Eish shamsi

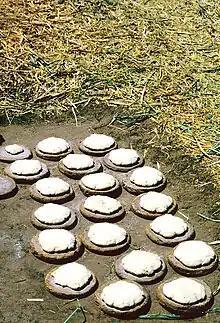
Shamsi bread being prepared in Luxor

The shape of the bread is determined by the pattern of the scoring, which is done with a needle. The common way to do it is making slits all around the top-edge for a round bread. Another common way to do it is making crescent-shaped slits in the dough which results in a triangle-shaped bread. Christians tend to score the dough in a way that achieves a rough cross-shape. These bread shapes resemble those on depictions of bread offerings on tomb paintings dating back to ancient Egypt. Although it is uncommon in Lower Egypt, some bakeries in Cairo make it especially for their Upper Egyptian clientele.